Amir Issaa

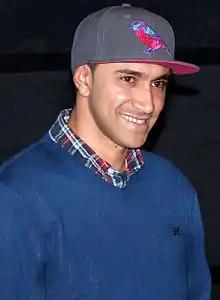
Italian rapper

Amir Issaa also known as Amir or Meticcio (born 10 December 1978) is an Italian rapper. He is called "Meticcio" (Mestizo) because his father is from Egypt and his mother is Italian.